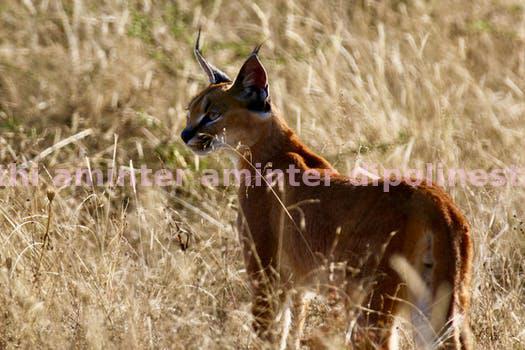
Label: Watermark